Miss World Philippines 2024

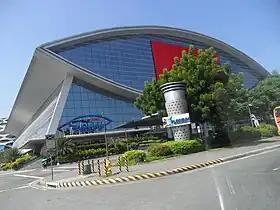
SM Mall of Asia Arena, the venue of the event

On August 23, 2023, the Miss World Philippines Organization announced that the organization is now accepting provincial directors who can handle the local franchise of the pageant. All candidates who won their local pageant or are appointed by their respective local franchise holder will automatically become candidates for Miss World Philippines.